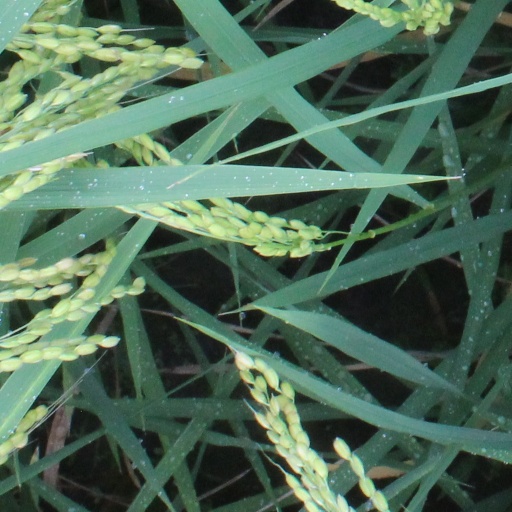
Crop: rice